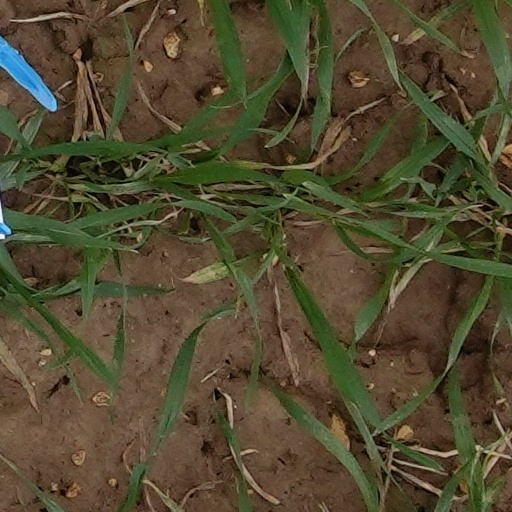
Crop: wheat